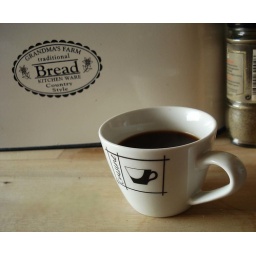
Nothing like a nice cup of Italian coffee....lazy day back home in Rome